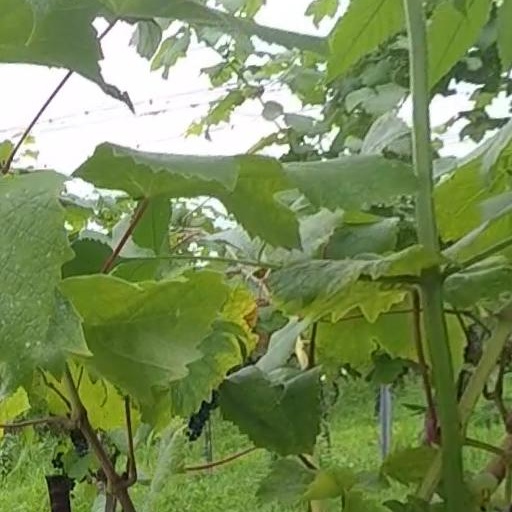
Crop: grape